Pepe the Frog

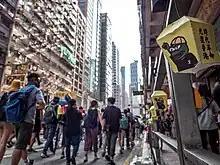
Pepe imagery displayed in the streets of Hong Kong during the 2019 protests

Kekistan is a fictional country created by 4chan users that has become a political meme and online movement. The name is derived from "kek" and the suffix "-stan", a common Central Asian country suffix. Since late 2016, the satirical ethnicity of Kekistani has been used by U.S.-based alt-right protesters opposed to what they view as political correctness. These "Kekistanis" decry the supposed "oppression" of their people and troll counterprotesters by waving the "national flag of Kekistan" (modeled after the Nazi war flag, with the red replaced by green, the Iron Cross replaced by the logo for 4chan, and the swastika replaced by a rubric for KEK). This flag was prominently displayed at the 2017 Berkeley protest for free speech in mid-April, and the Unite the Right rally in August 2017, and was carried by supporters of Donald Trump during the 2021 storming of the United States Capitol. Self-identified Kekistanis have created a fictional history around the meme, including the invasion and overthrow of other fictional countries such as "Normistan" and "Cuckistan". Kekistanis have also adopted Internet personality Gordon Hurd (in his "Big Man Tyrone" persona) as their president and the 1986 Italo disco record "Shadilay" as a national anthem. The record gained attention from the group in September 2016 because of the name of the group (P.E.P.E.) and art on the record depicting a frog holding a magic wand.